Mandrill

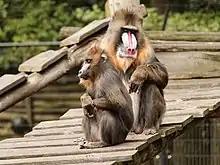
Male and female mandrill sitting down

The coat of the mandrill is primarily grizzled or banded olive-brown with a yellow-orange beard and sparse, light hairs on its underside. The lips are surrounded by stiff white whiskers, and white bare skin exists behind the ears. Male mandrills have a "crest" of long hairs on the head and neck, while both sexes have chest glands which are covered by long hairs. The face, rump and genitals have less hair. The mandrill has a red line running down the middle of their face which connects to their red nose. On either side of the line, the skin is blue and grooved. In males, the blue skin is supported by ridged bone swellings. Females have more subdued facial coloring, but this can vary between individuals with some having stronger red and blue hues and others being darker or almost black. In males, the rump and areas around the genitals are multi-colored, consisting of red, pink, blue and purple skin, with a red penis shaft and violet scrotum. The genital and anal areas of the female are red.